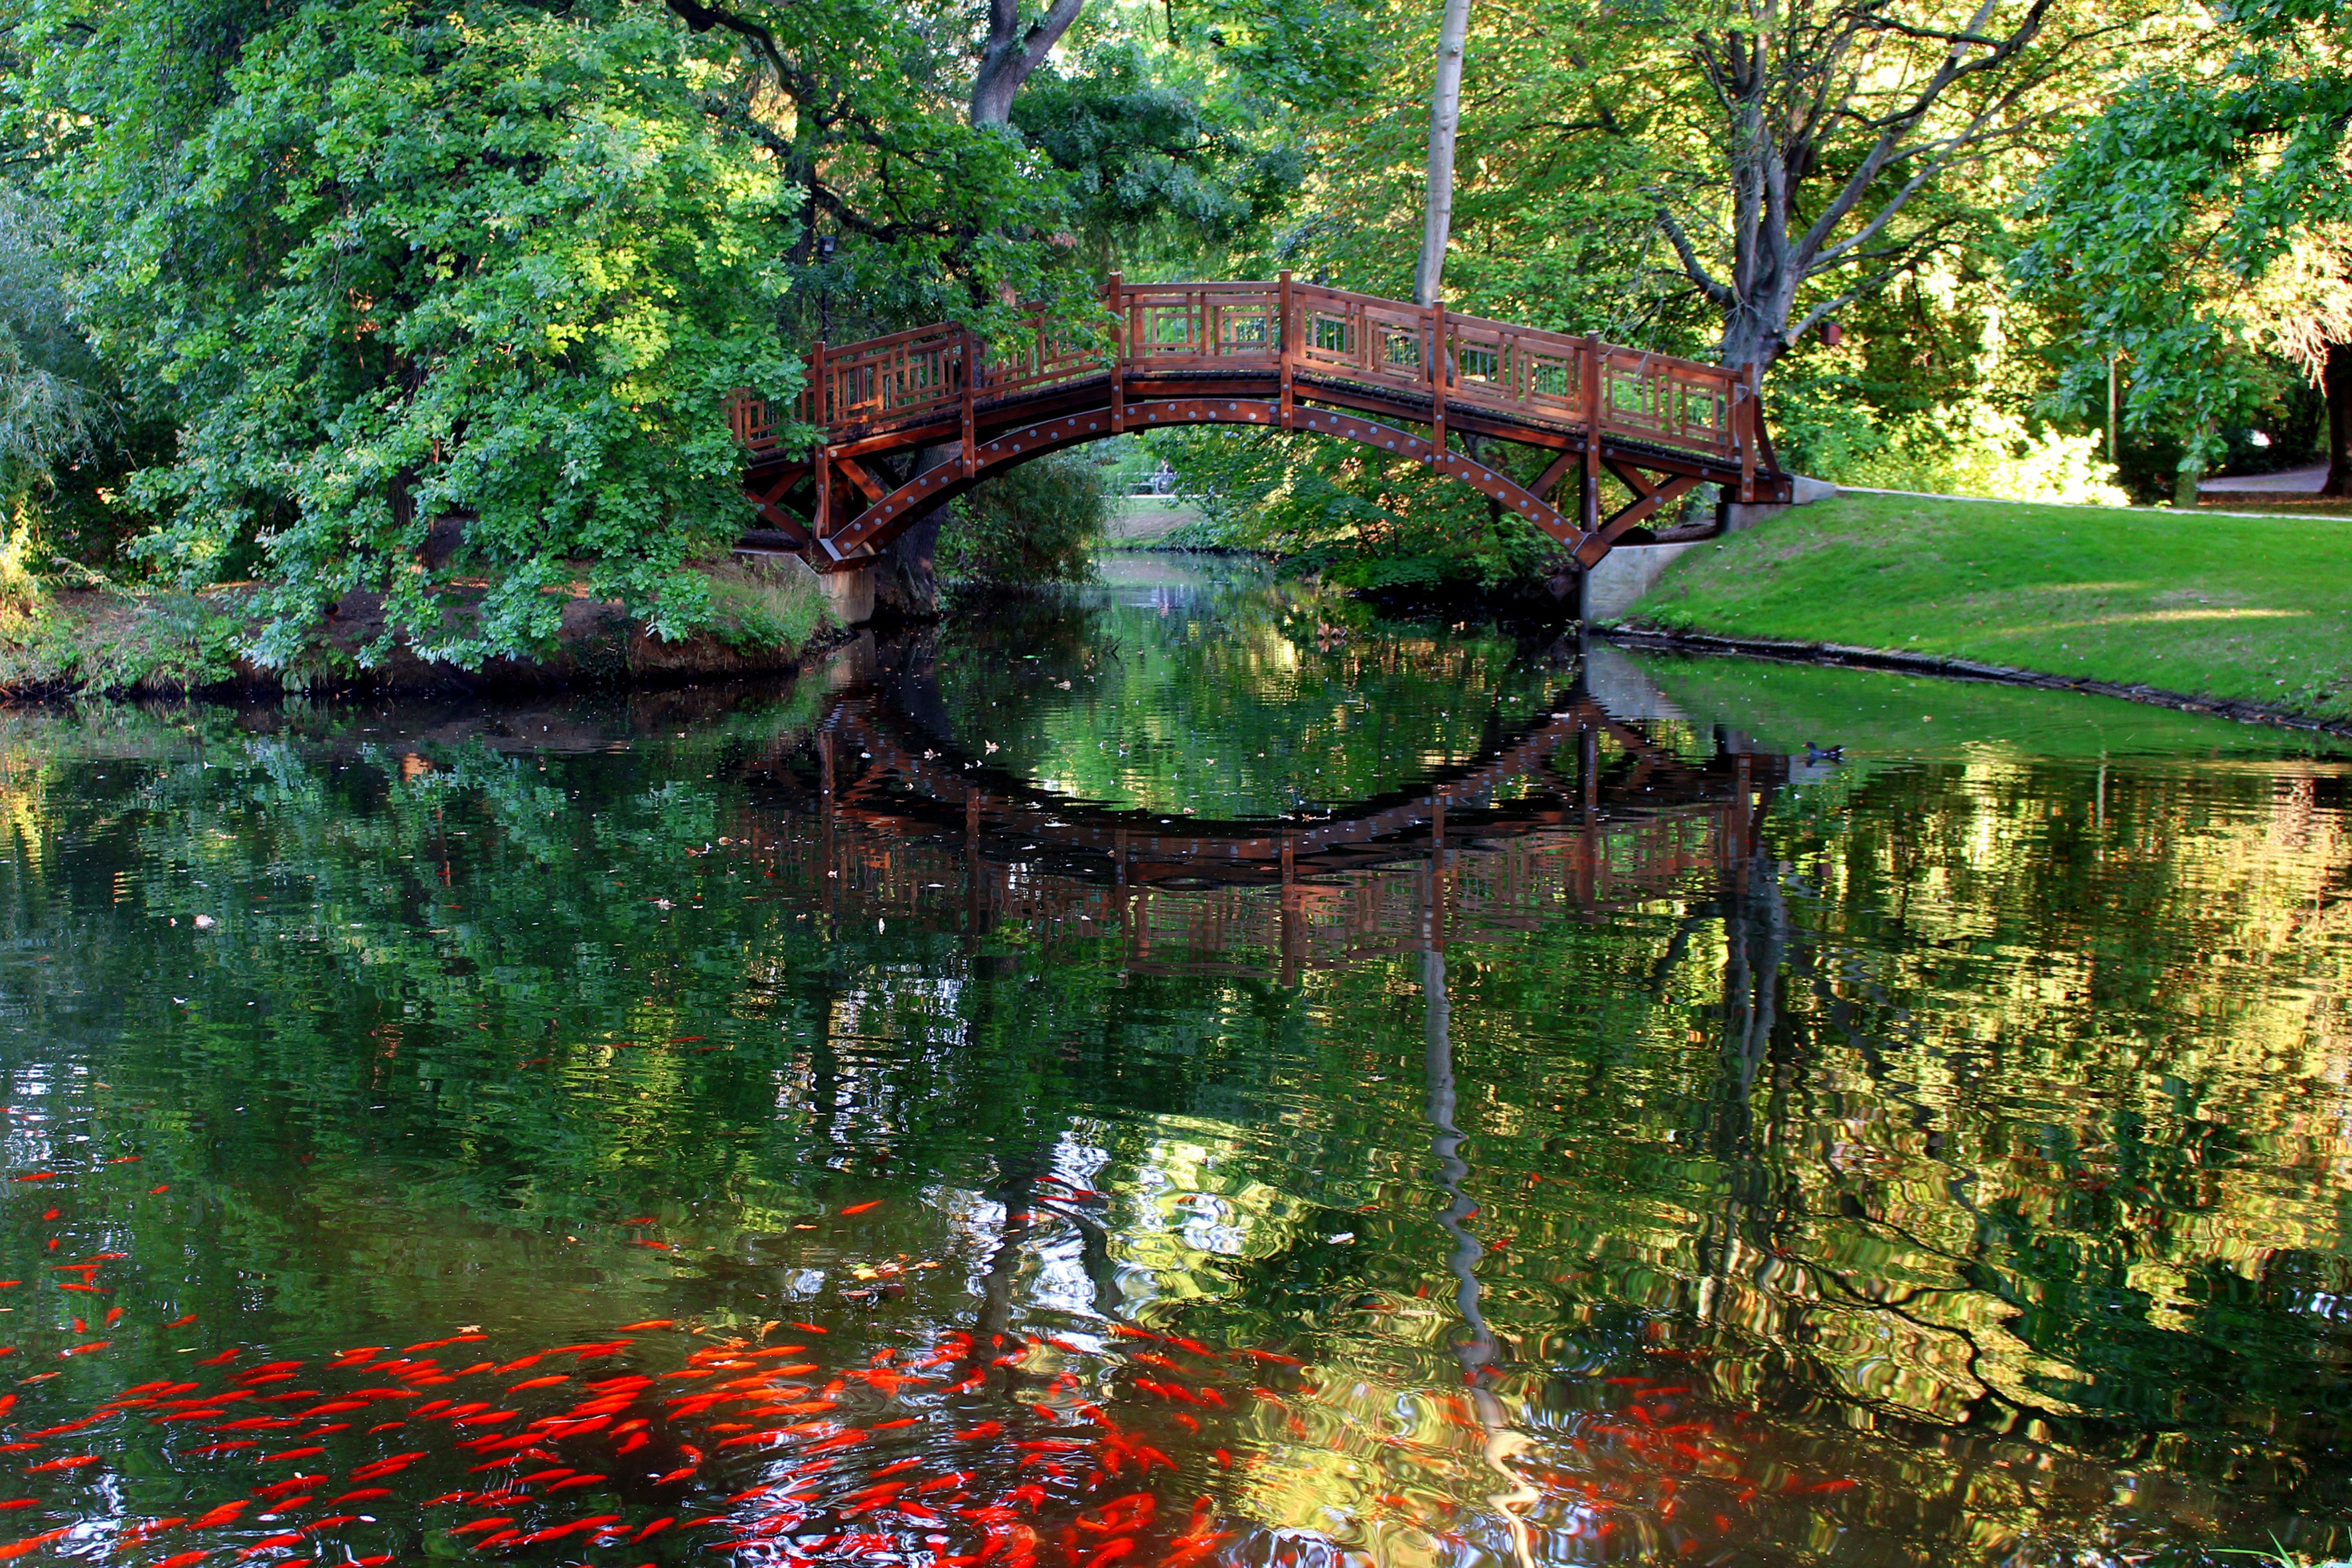
landscape, tree, water, nature, forest, bridge, flower, lake, river, pond, idyllic, stream, green, flow, reflection, red, jungle, autumn, park, romantic, contrast, botany, rest, garden, fish, waterway, playful, background image, relaxation, animals, rainforest, reflections, germany, instagram, leipzig, beautiful, botanical garden, woodland, mood, silent, waters, color game, mirroring, atmospheric, charming, recovery, fish swarm, fairy tales, wooden bridge, water reflection, water running, swarm, water creature, fish pond, bayou, red fish, johanna park, accursed